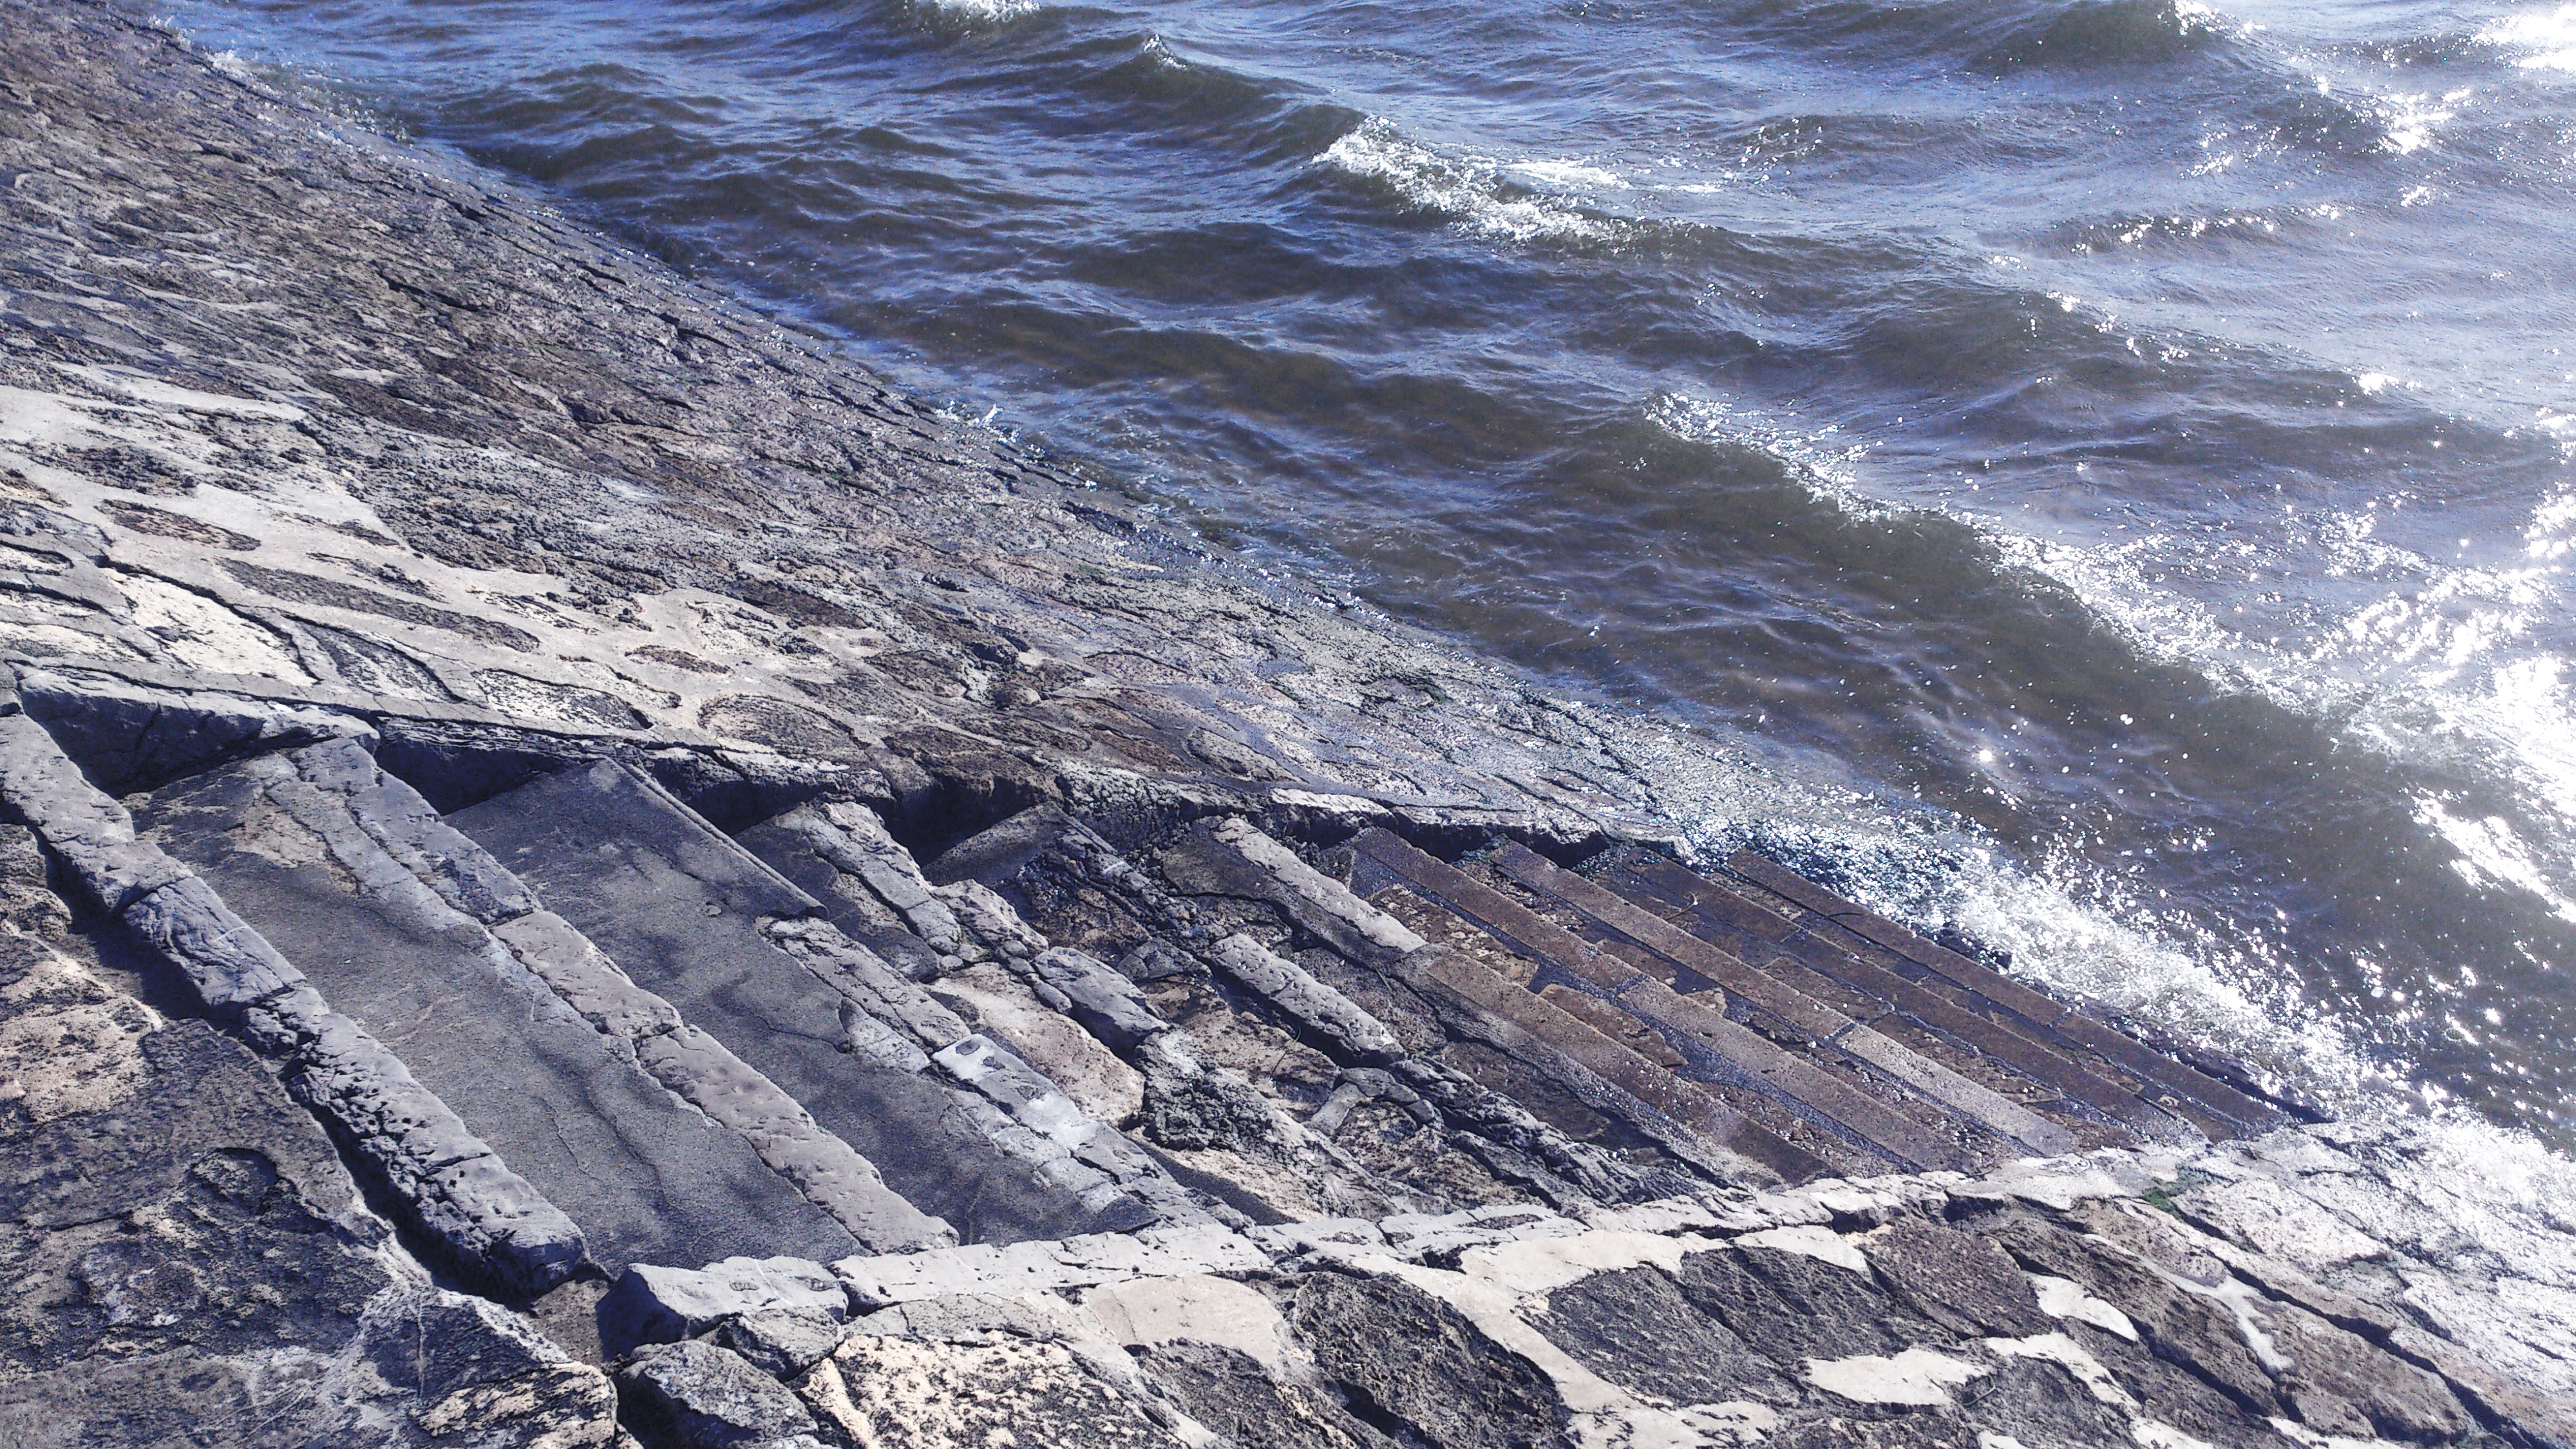
sea, coast, rock, ocean, wave, cliff, terrain, geology, geological phenomenon, wind wave